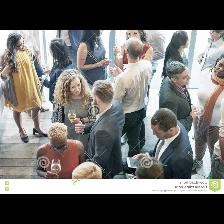
Label: Human